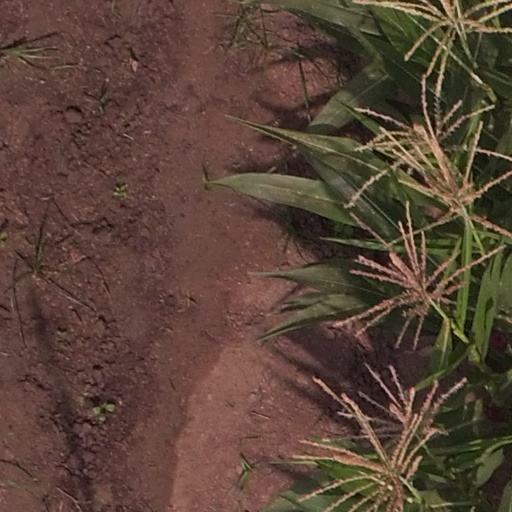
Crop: maize; corn